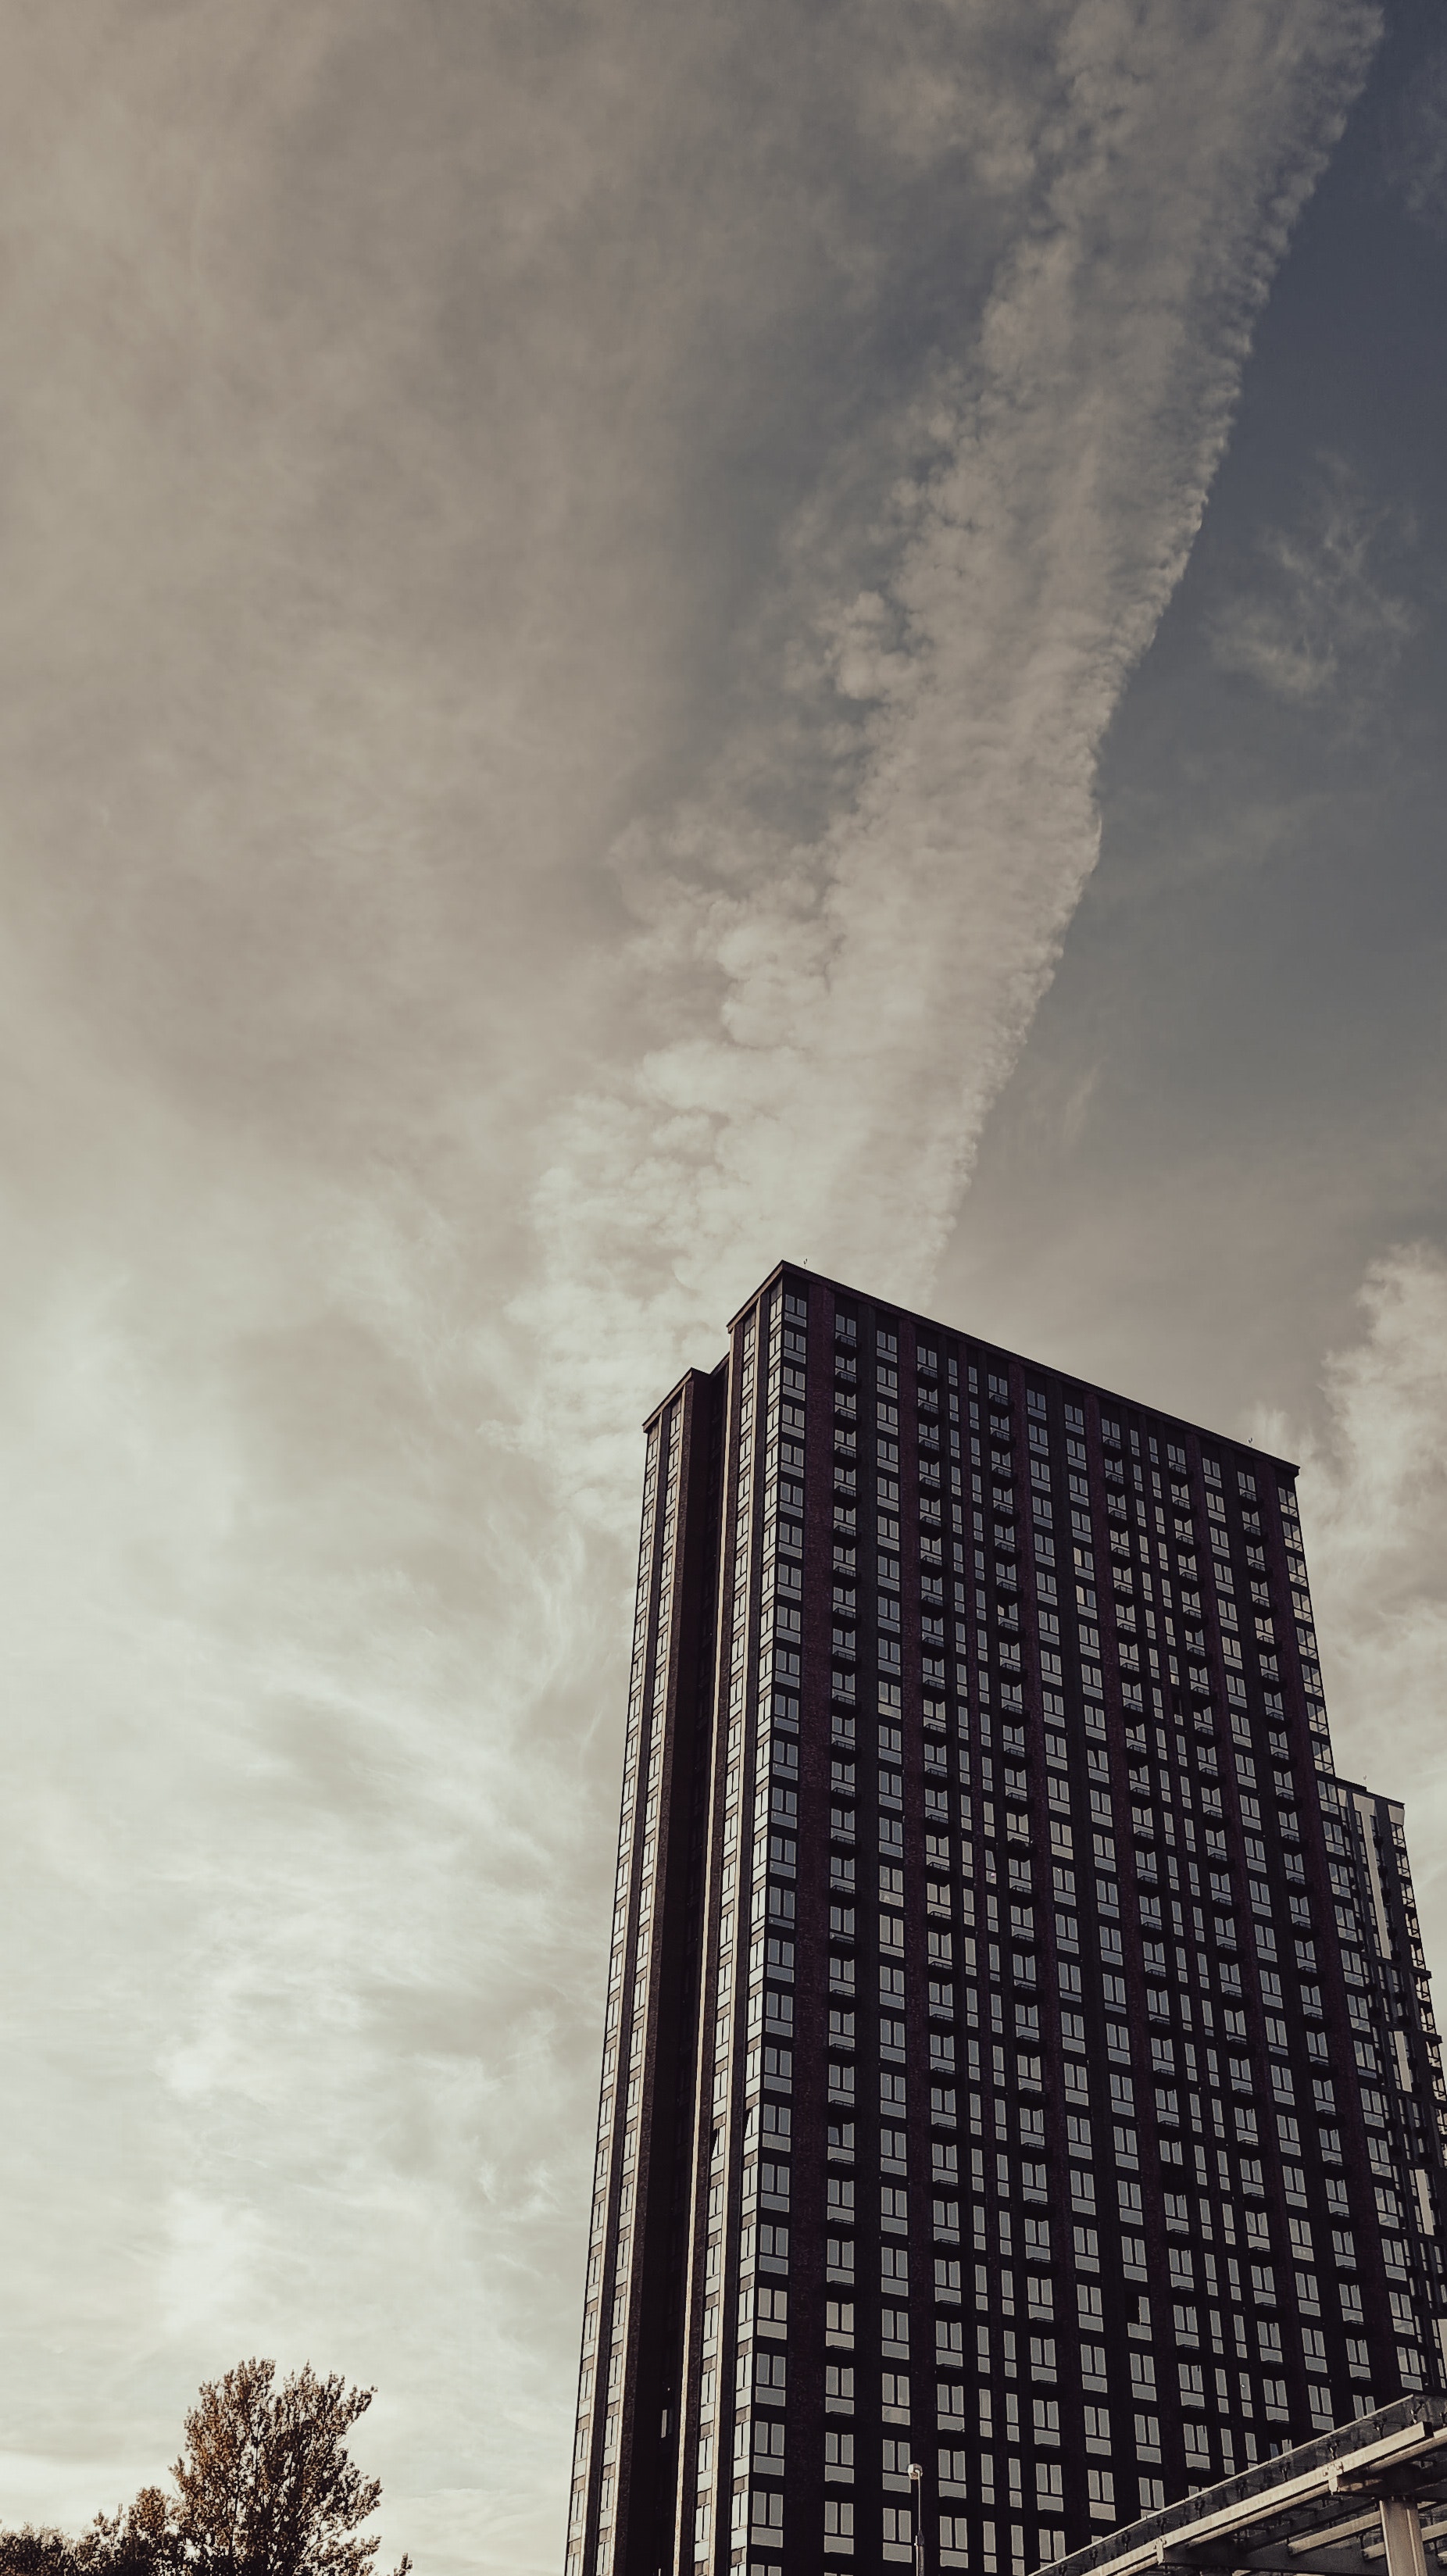
natural, cloud, building, sky, skyscraper, atmosphere, tower, tower block, grey, window, urban design, house, condominium, Tints and shades, facade, cumulus, city, monochrome photography, tree, commercial building, monochrome, symmetry, apartment, meteorological phenomenon, reflection, mixed use, headquarters, metal, darkness, cityscape, street, evening, night, corporate headquarters, downtown, skyline